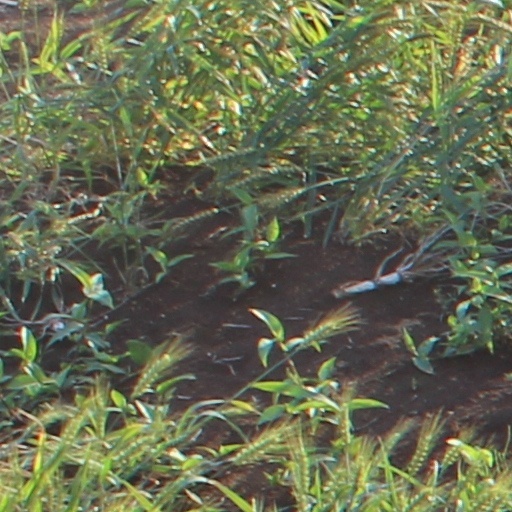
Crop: wheat